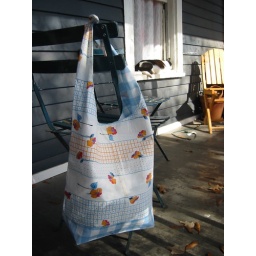
A reversible market bag. Help save the environment by not using paper or plastic.